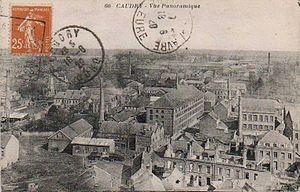
Vue panoramique de Caudry en 1929, Nord, Nord-Pas-de-Calais, France.
Caudry est une commune française située dans le sud du département du Nord en région Hauts-de-France. Elle est peuplée de 14 591 habitants au dernier recensement 2017.